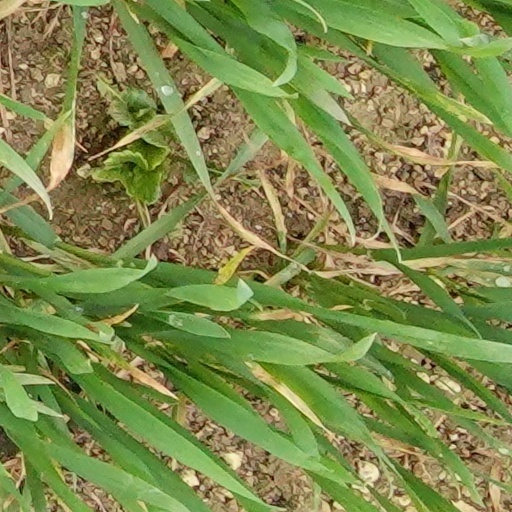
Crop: wheat